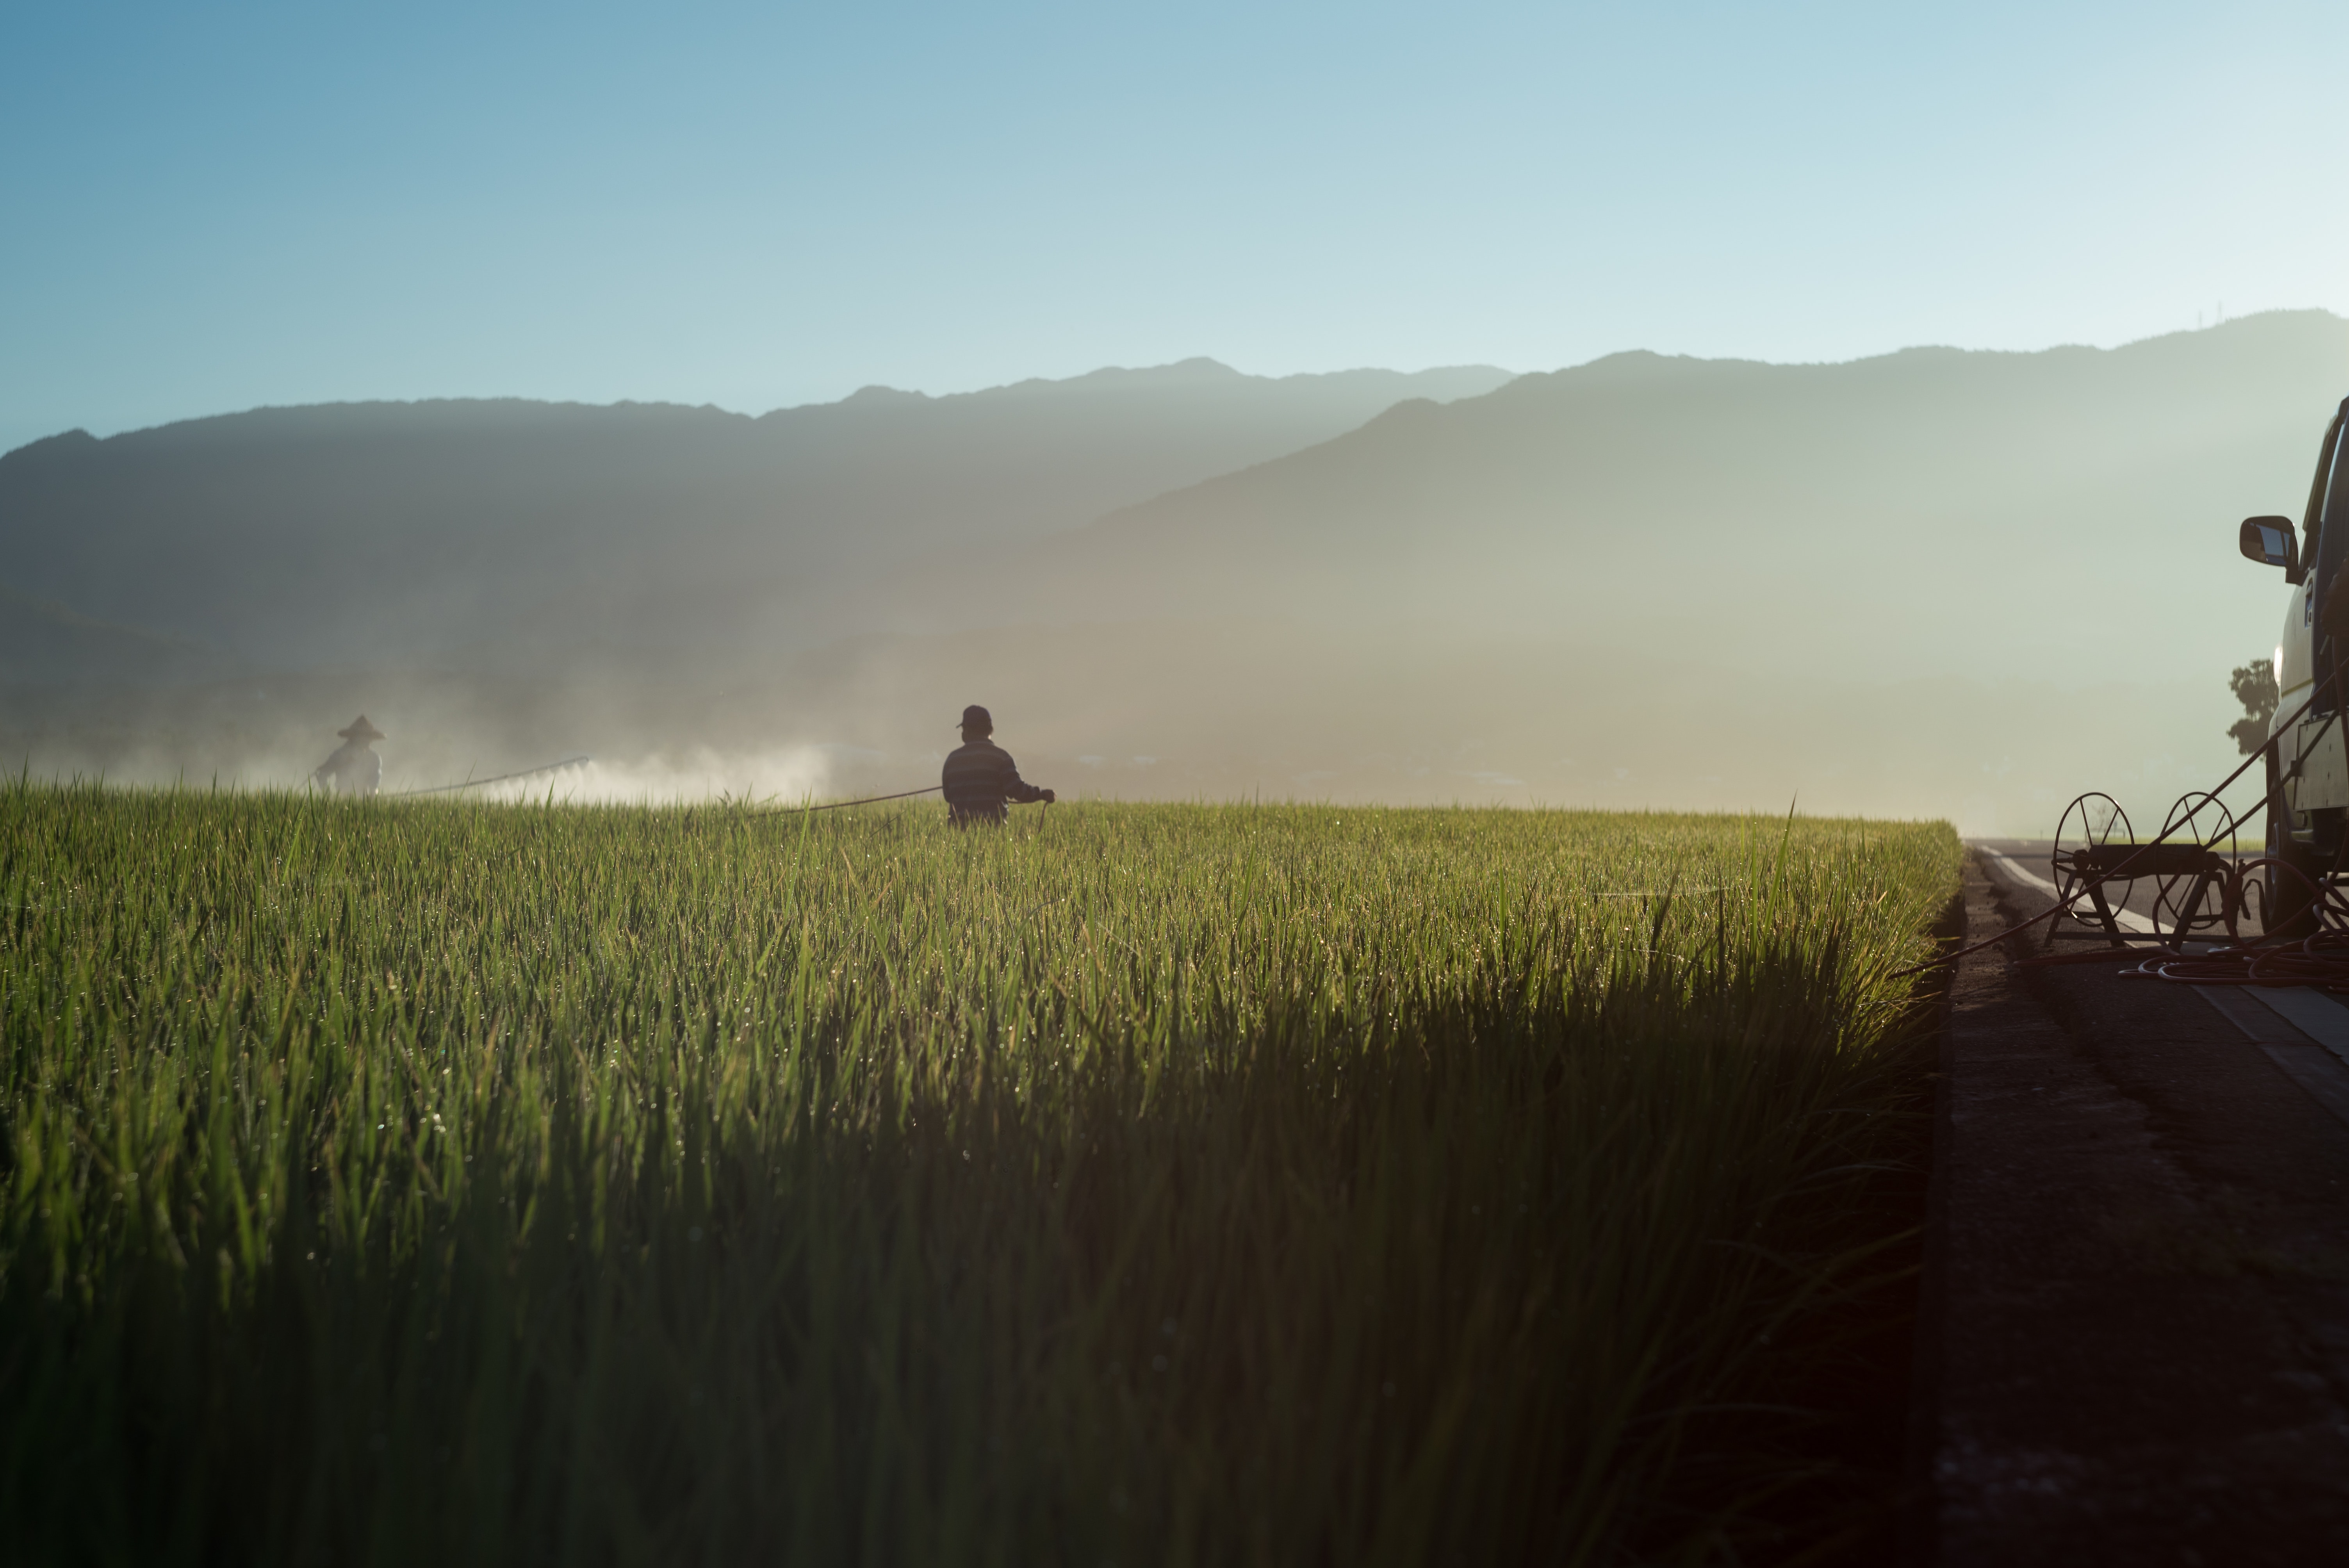
field, mountainous landforms, grass, morning, sky, grassland, agriculture, grass family, mountain, hill, crop, rural area, sunlight, landscape, pasture, plain, farm, tree, ecoregion, paddy field